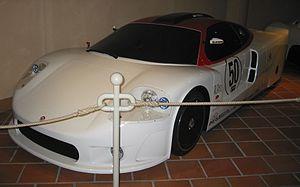
Monte Carlo Automobile est un constructeur automobile monégasque fondé en 1983.